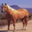
Label: horse